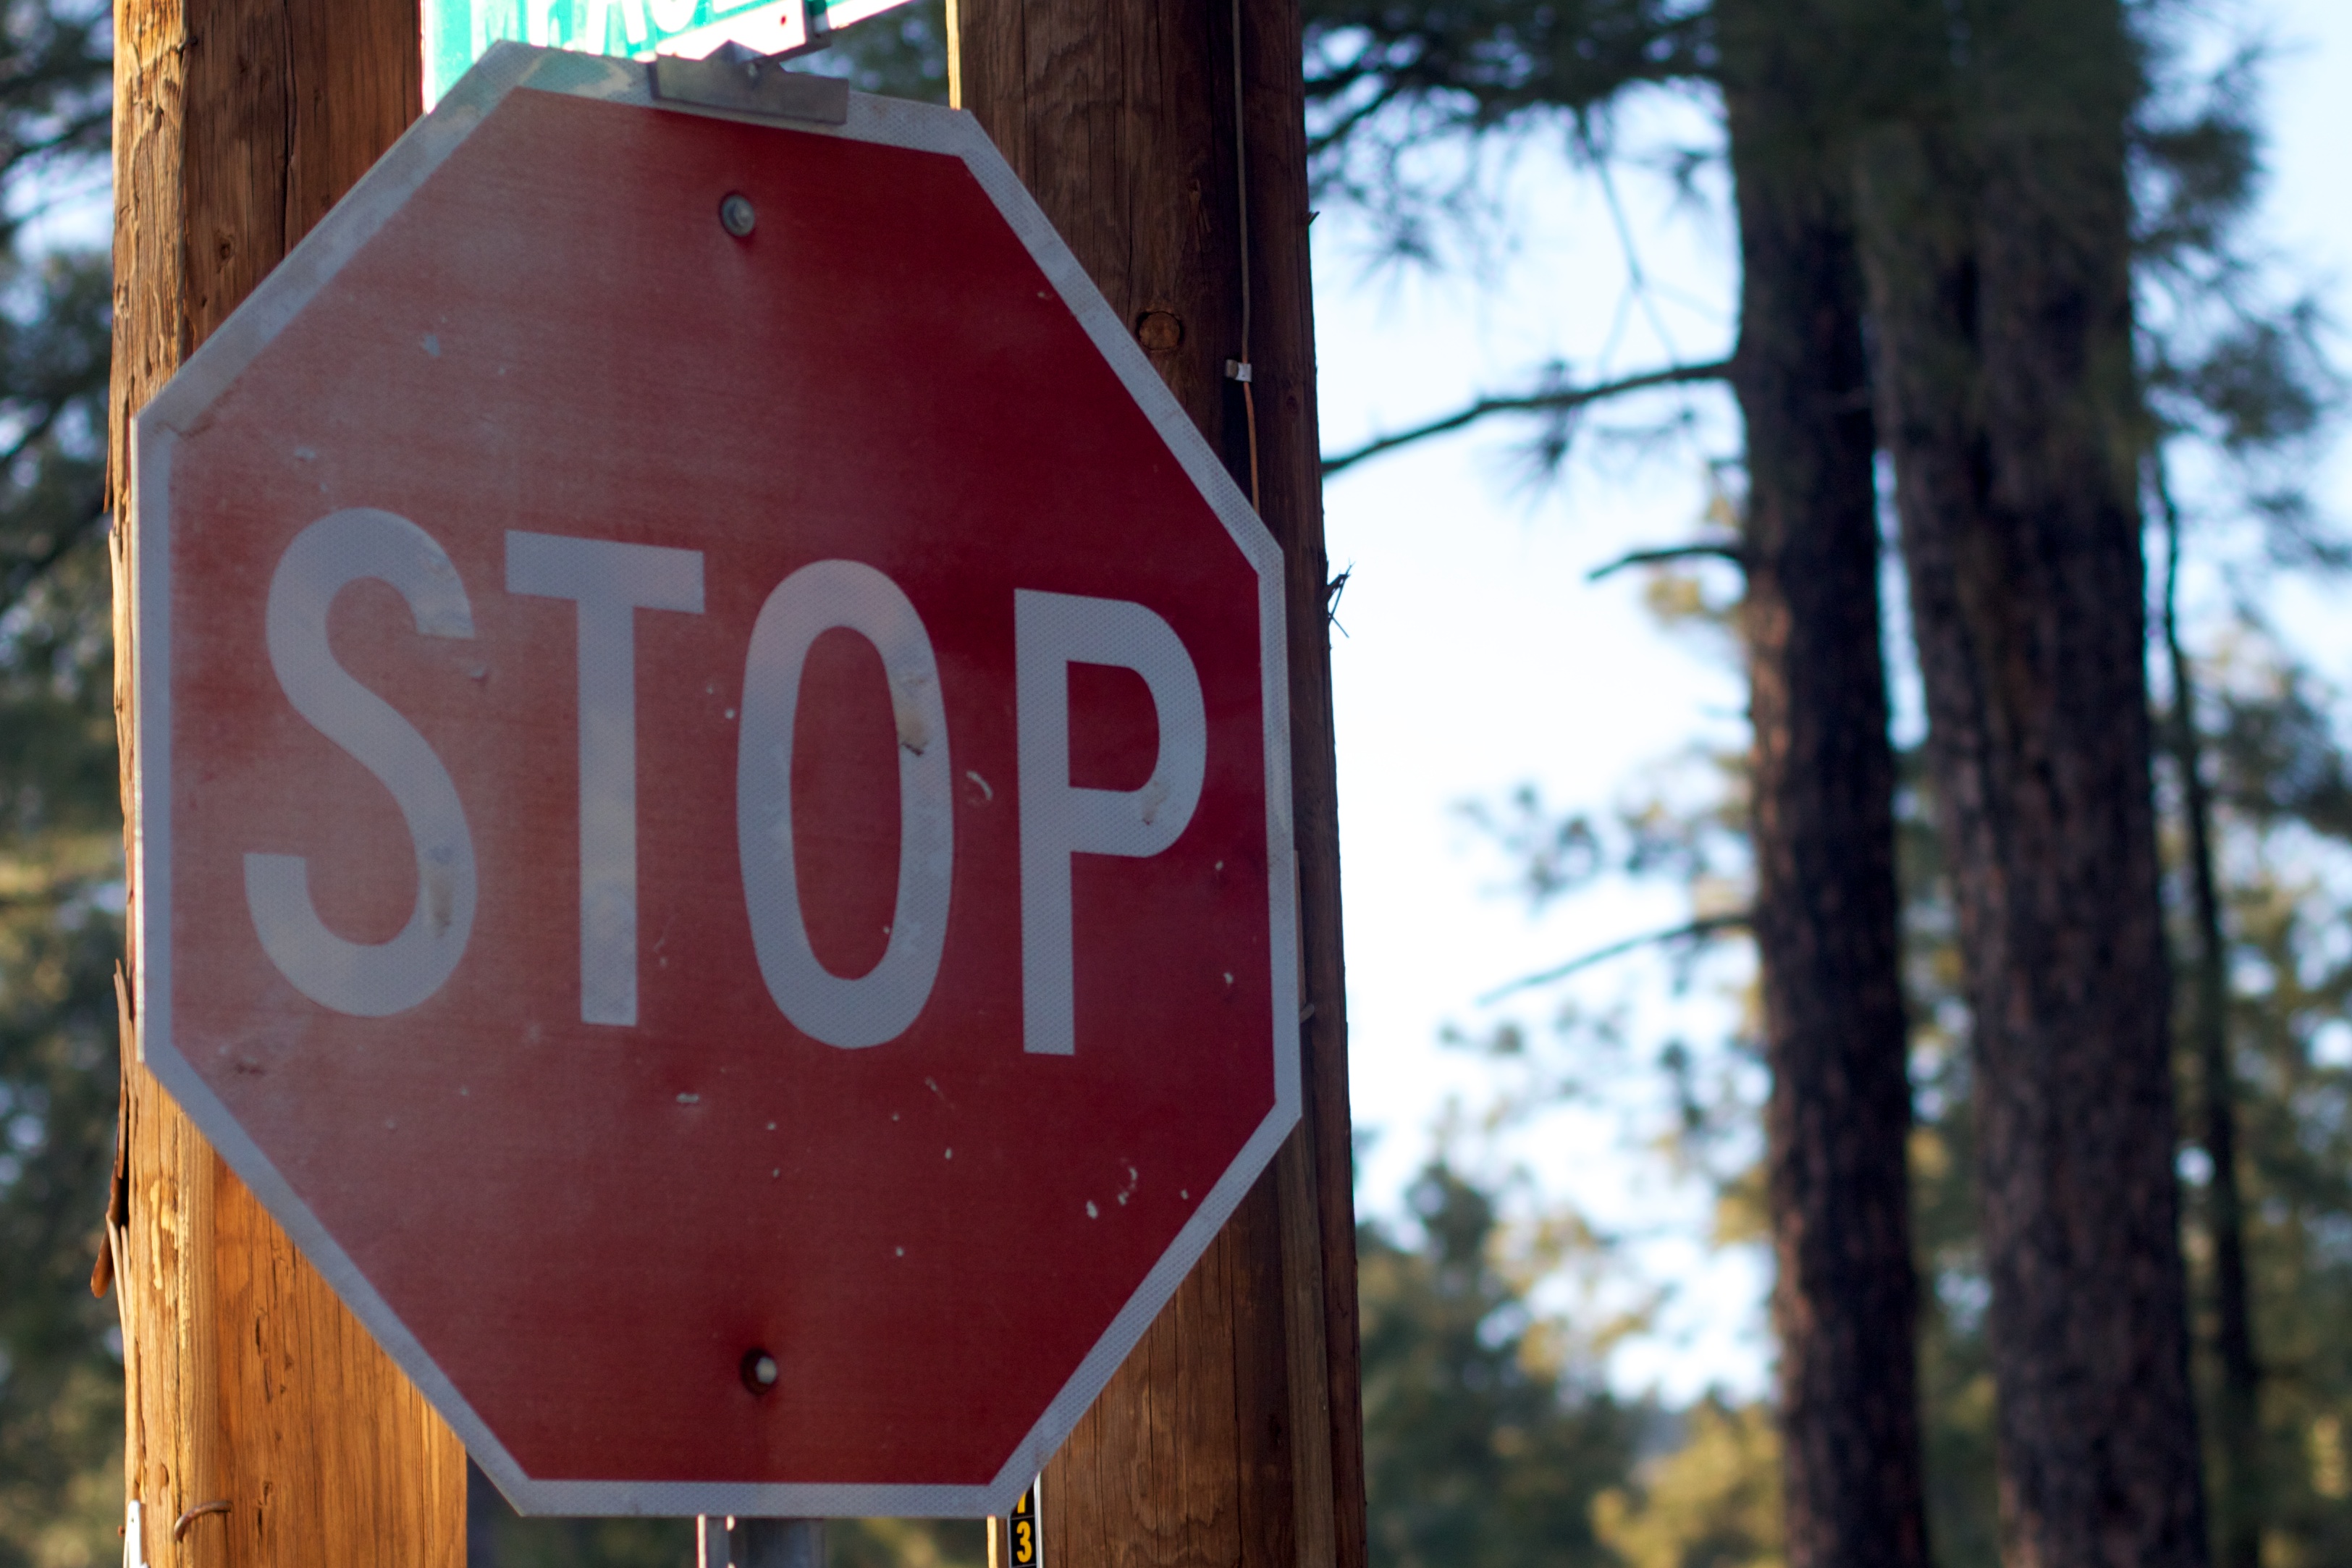
sign, red, color, drink, signage